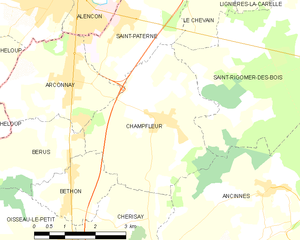
Carte des communes françaises